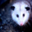
Label: possum